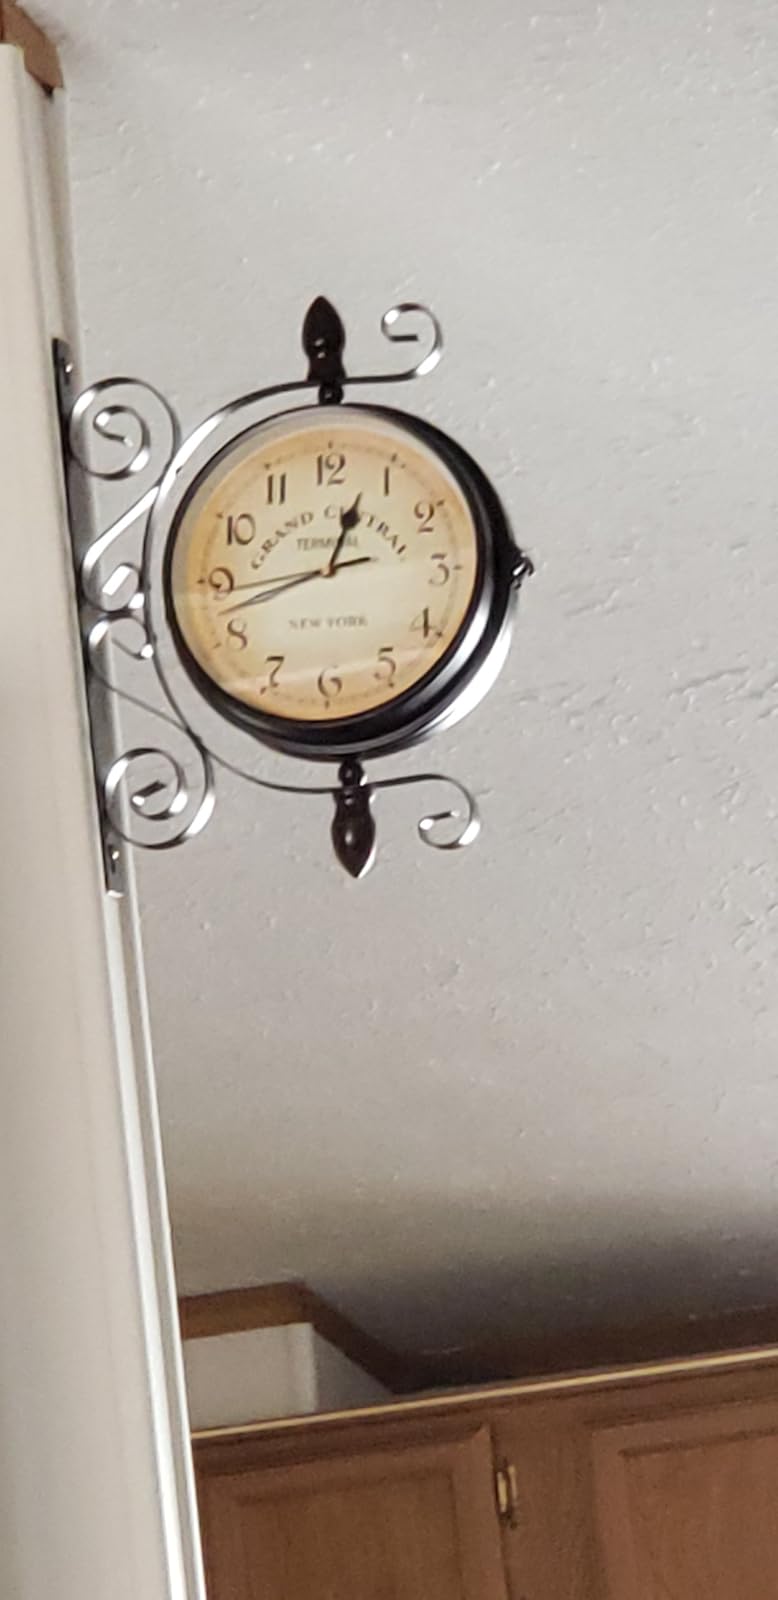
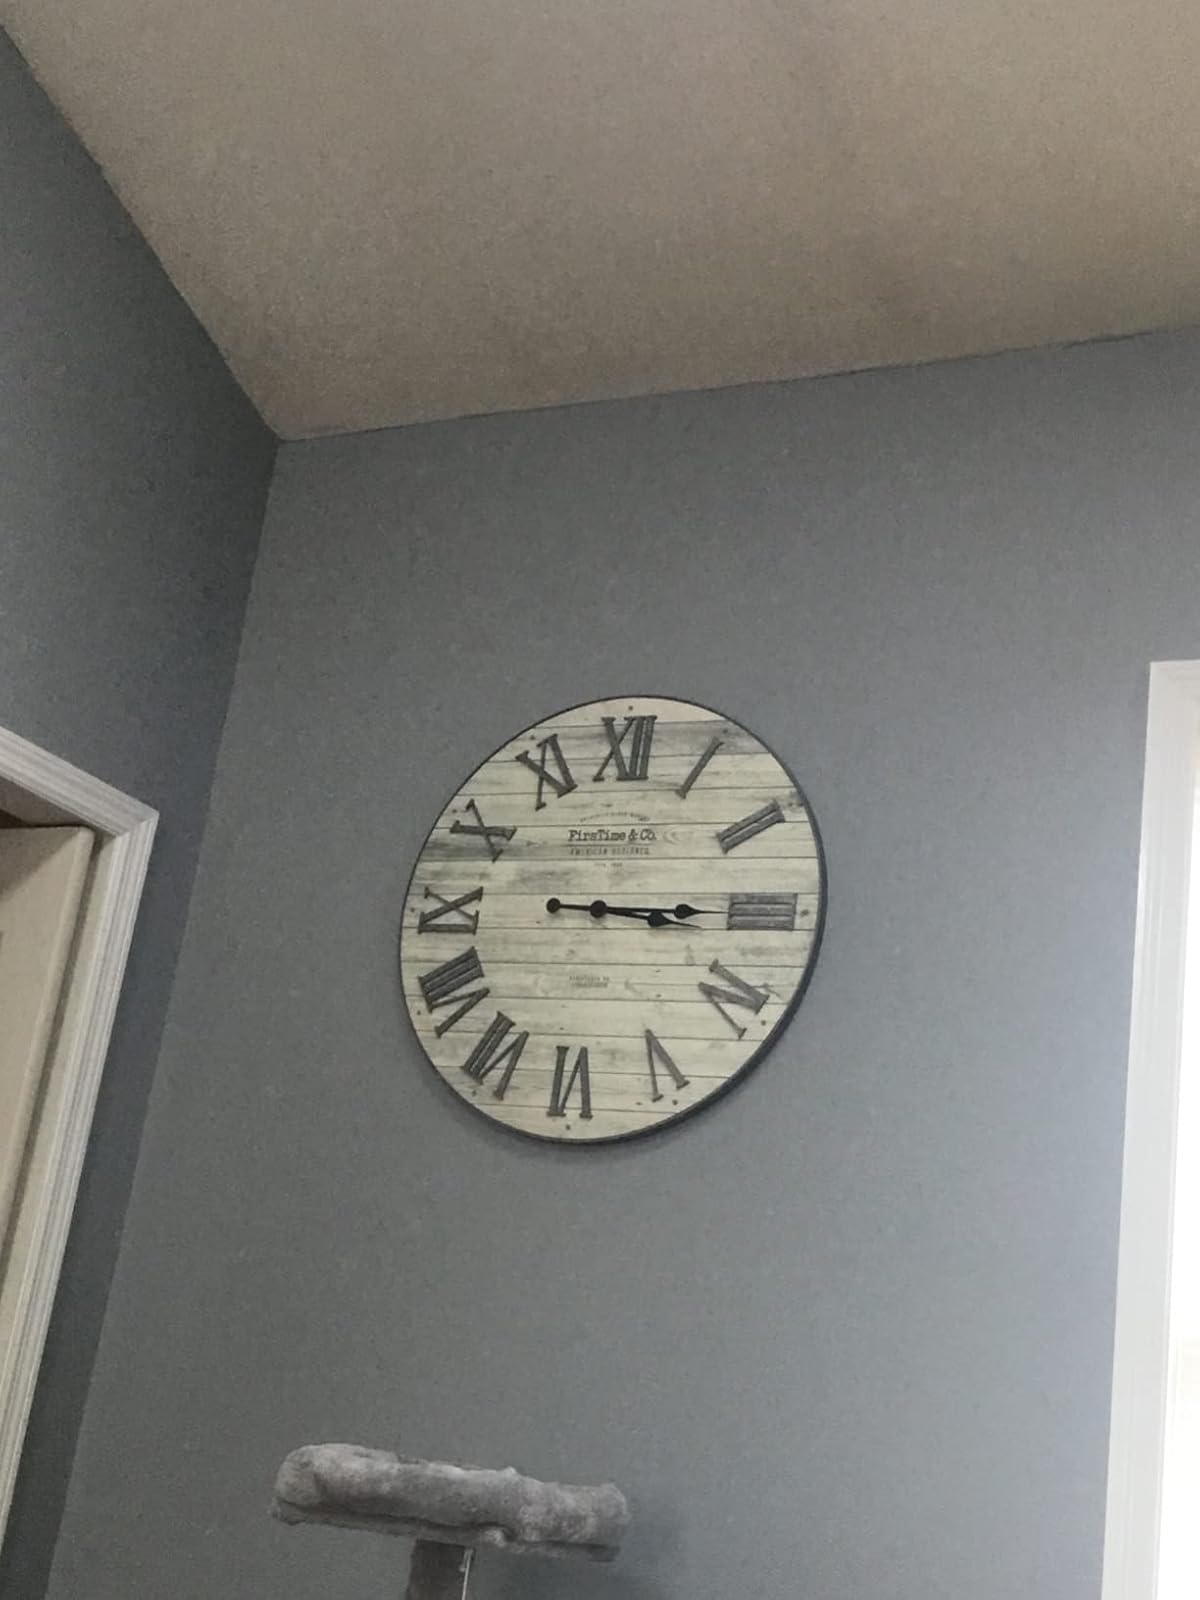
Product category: clock
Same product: no